Storm Wiebke

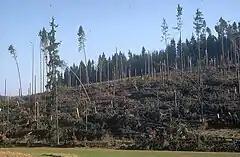
Spruce stands destroyed by Wiebke near Merklingen

The storm claimed a total of 35 lives. The damage caused to forestry, houses or cars was in the billions. Particularly in low mountain regions, a large number of trees, especially entire stands of spruce, Douglas fir and beech, were snapped or thrown like matchsticks. Projections assume 60 to 70 million solid cubic metres of storm-damaged wood in the German forests, which at the time was roughly equivalent to twice the annual felling in Germany.